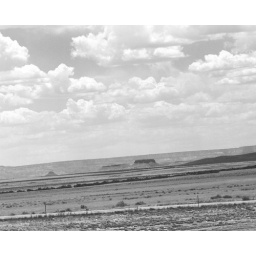
Keith wanted to use the black &amp;amp; white to try for some good cloud shots set against the landscape.